Answer in natural language. Considering the relative positions, is modern gray dresser with three drawers (marked C) above or below TennisRacket (marked A)? Choose between the following options: above or below
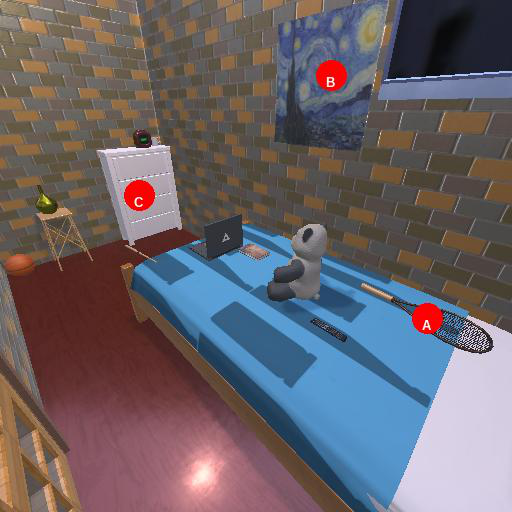
<answer>above</answer>